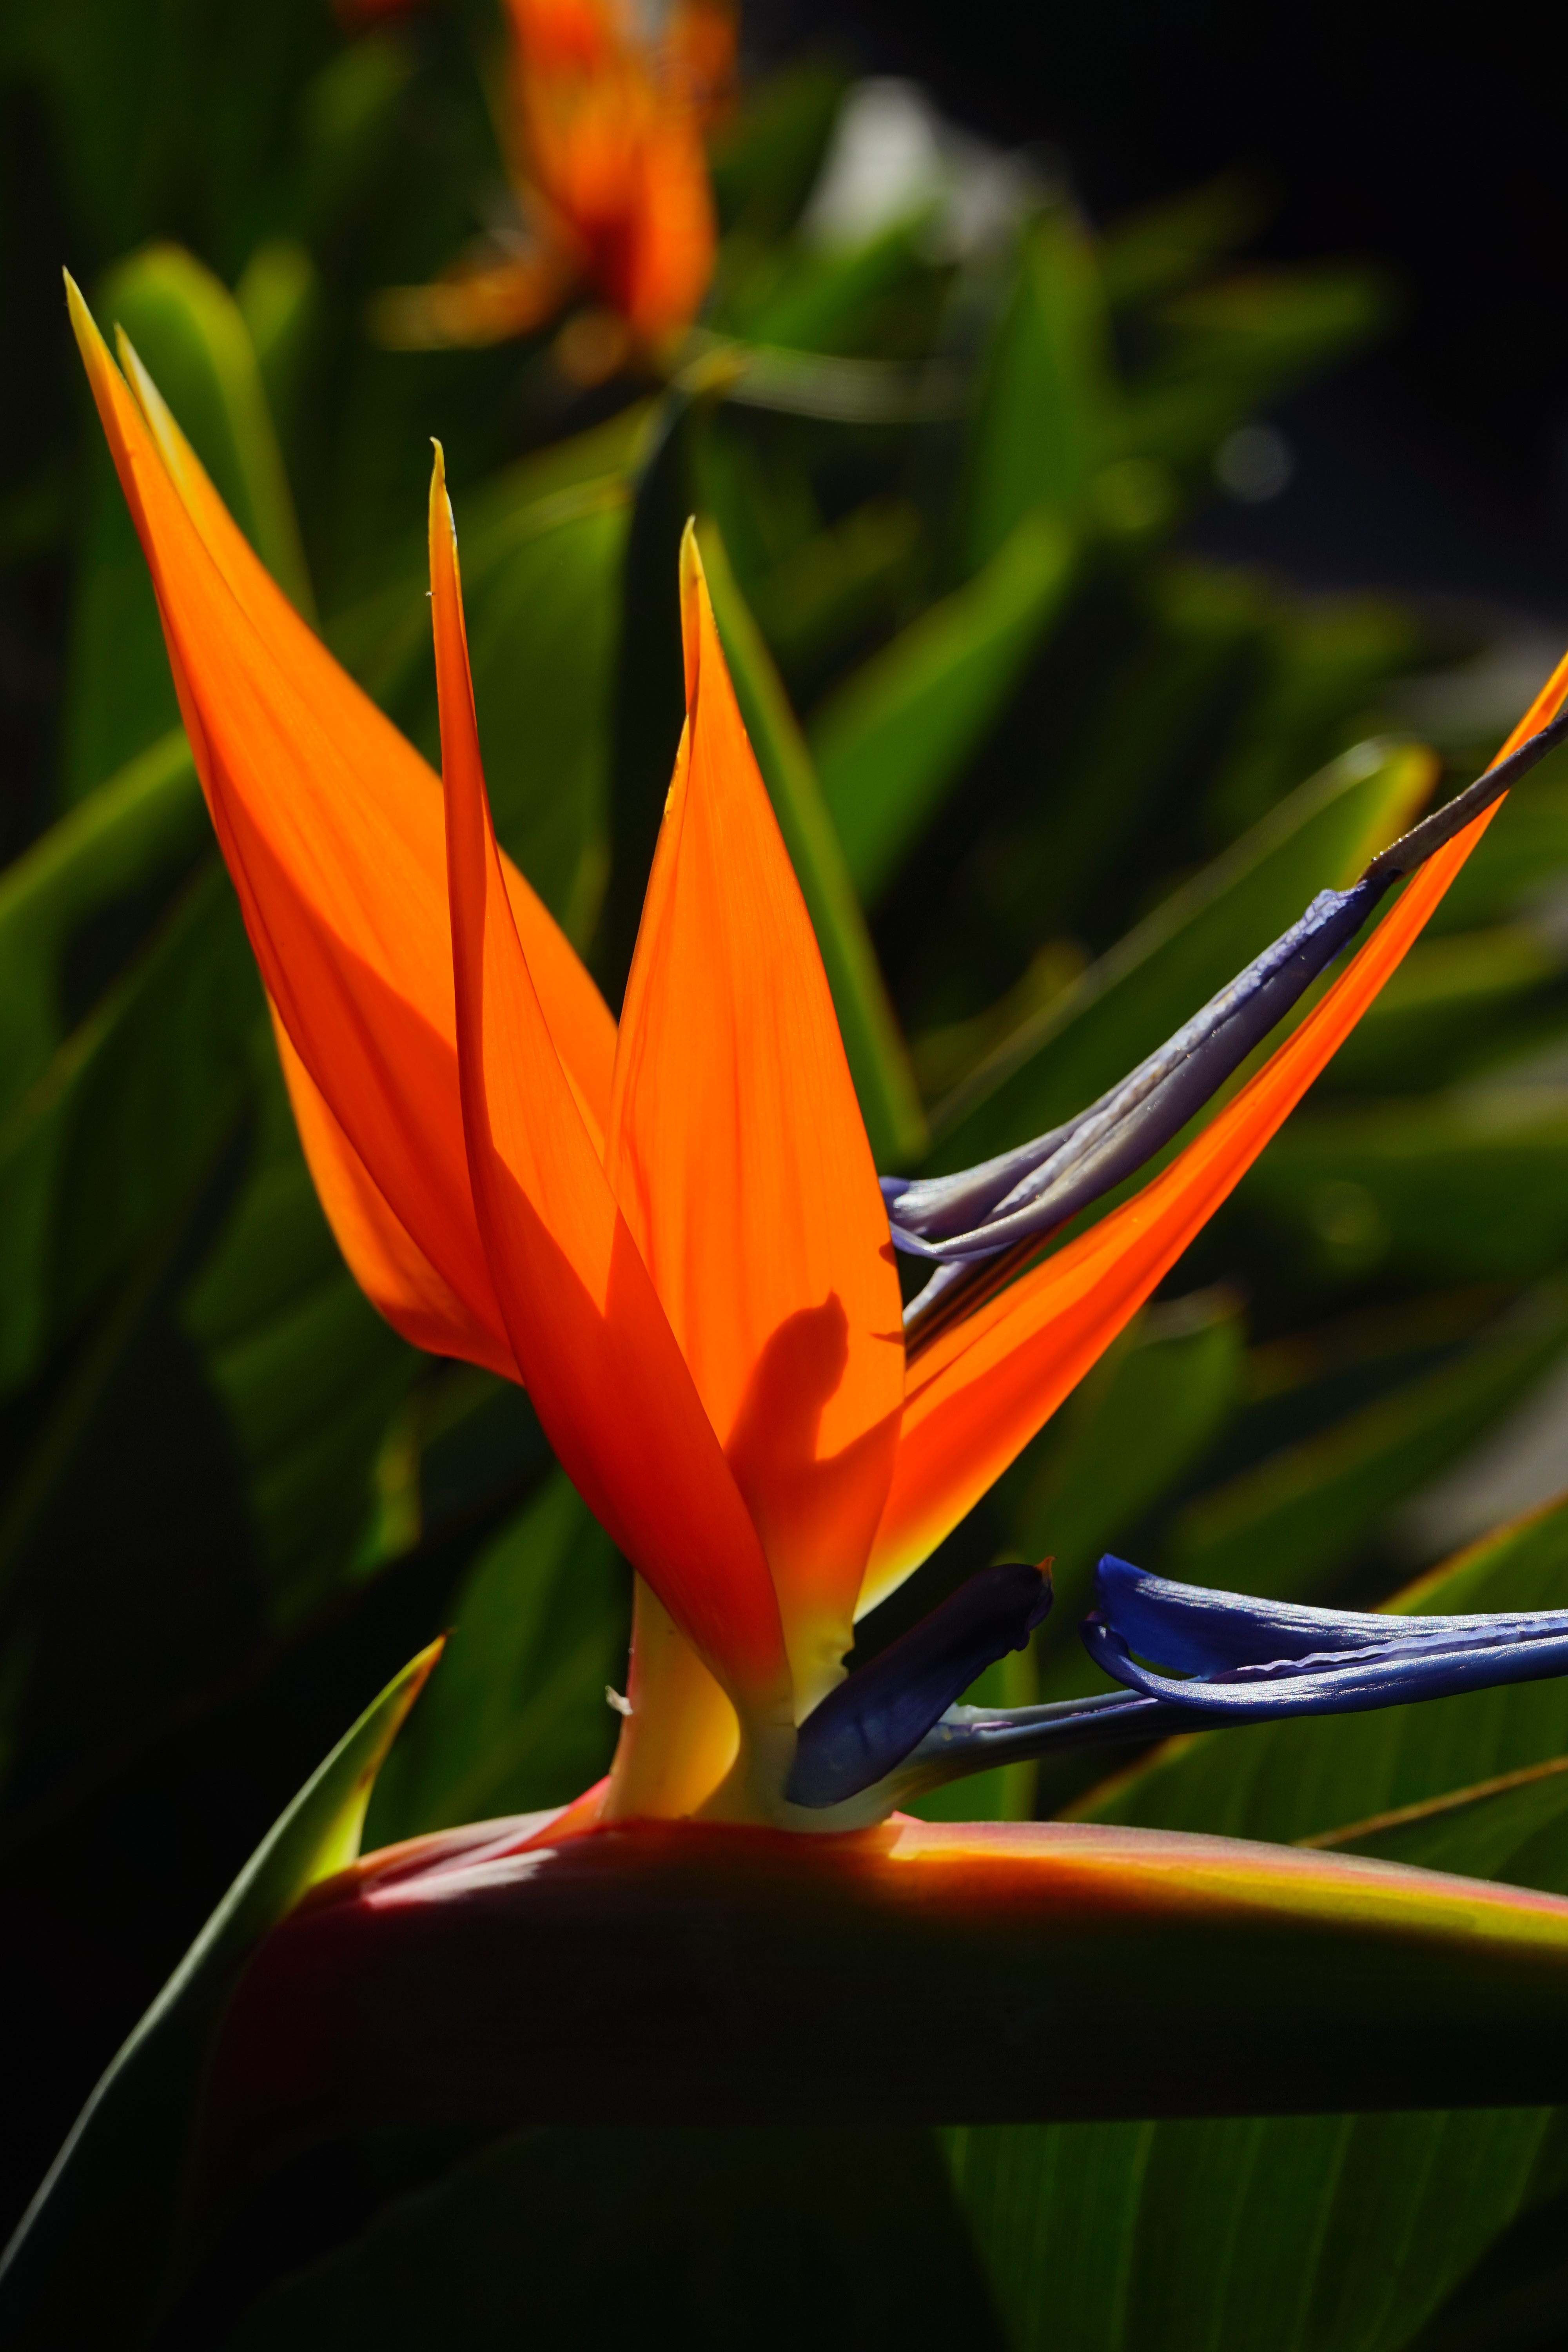
nature, blossom, plant, leaf, flower, petal, bloom, green, red, color, botany, blue, colorful, yellow, flora, close up, heliconia, macro photography, ornamental plant, strelitzia, bird of paradise flower, flowering plant, caudata, strelitzia orchids, strelitziaceae, caudata greenhouse, queen caudata, king caudata, plant stem, land plant